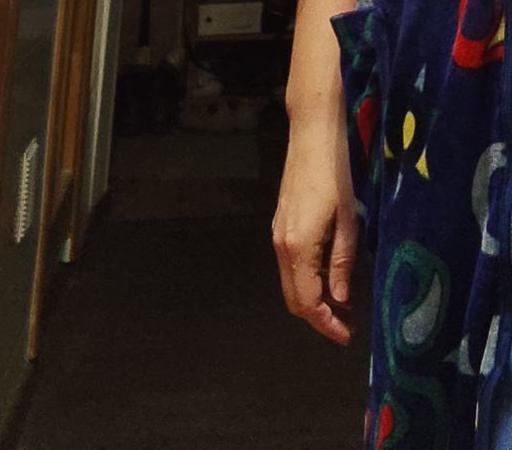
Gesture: no_gesture